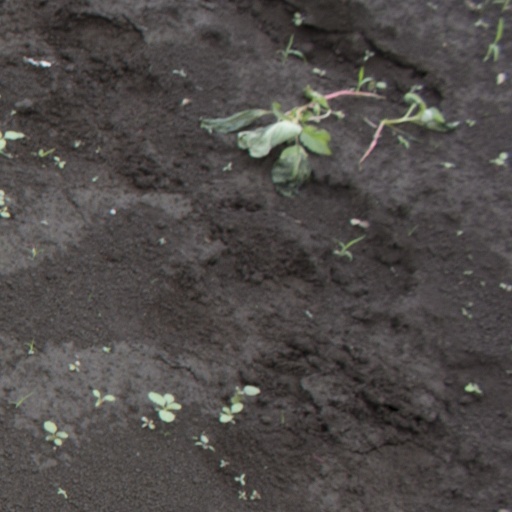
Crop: soybean